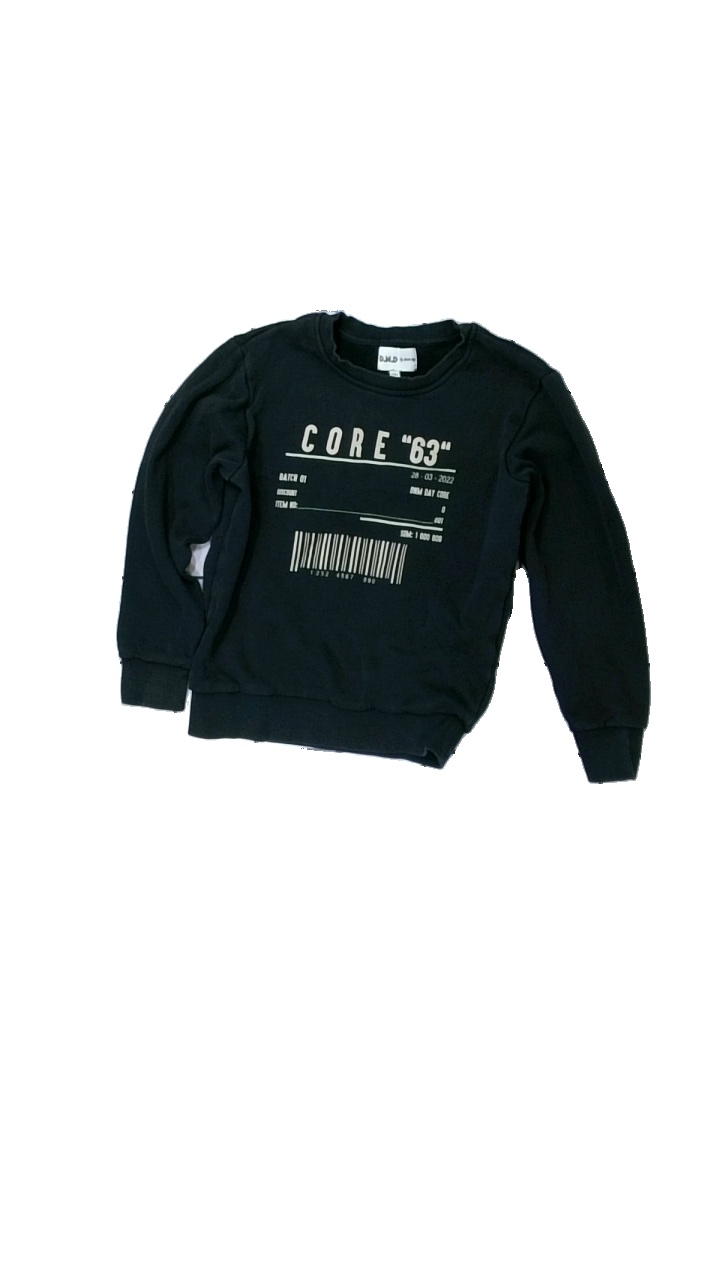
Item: Sweater (Children)
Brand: D.m.d
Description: svart långärmad tjocktröja med text på
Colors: Black, Beige
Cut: Regular
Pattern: Other
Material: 80% cotton 20% polyester
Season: All
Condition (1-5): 5
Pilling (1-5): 5
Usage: Reuse
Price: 50-100